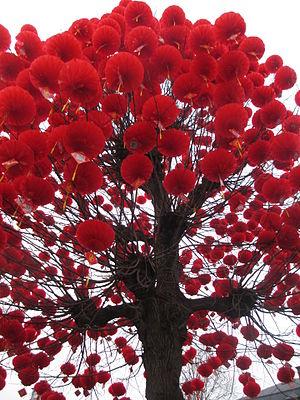
Lors de la Biennale d'Art Theux / Chine en janvier 2015, la population theutoise était invitée à décorer maisons, fenêtres, jardins, rues, parcs et lieux publics avec des milliers de lanternes offertes par un artiste chinois. Voici l'une des installations artistiques, l'arbre de la Place Pascal Taskin face au Centre Culturel de Theux.
Theux est une commune francophone de Belgique, en Région wallonne, dans la province de Liège, ainsi qu’une localité où siège son administration.